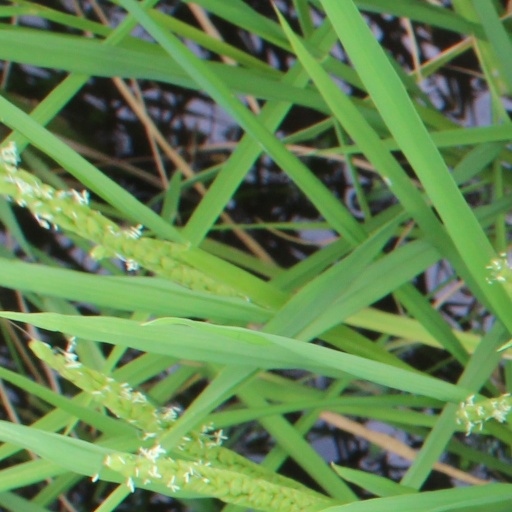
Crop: rice